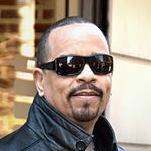
Age: 52